The Seven Deadly Sins: Imperial Wrath of The Gods

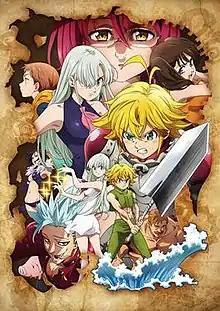
First key visual of the season

, subtitle also known simply as Wrath of The Gods, is the third season of "The Seven Deadly Sins" anime television series, which is based on the manga series of the same name written and illustrated by Nakaba Suzuki. The season was animated by Studio Deen instead of A-1 Pictures and premiered on October 9, 2019. Susumu Nishizawa and Rintarō Ikeda replaced Takeshi Furuta and Takao Yoshioka as director and series composer respectively, with Hiroyuki Sawano, Kohta Yamamoto, and Takafumi Wada returning to reprise their roles as the music composers. The series was broadcast on TV Tokyo and BS TV Tokyo. The season was released on Netflix in licensed markets on August 6, 2020 as "Imperial Wrath of The Gods". The first opening theme song is "Rob The Frontier" by Uverworld, and the first ending theme song is "Regeneration" by Sora Amamiya. The second opening theme song is "delete" by Sid and the second ending theme is "Good day" by Kana Adachi.